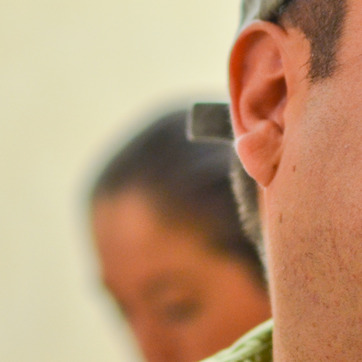
Material: hair